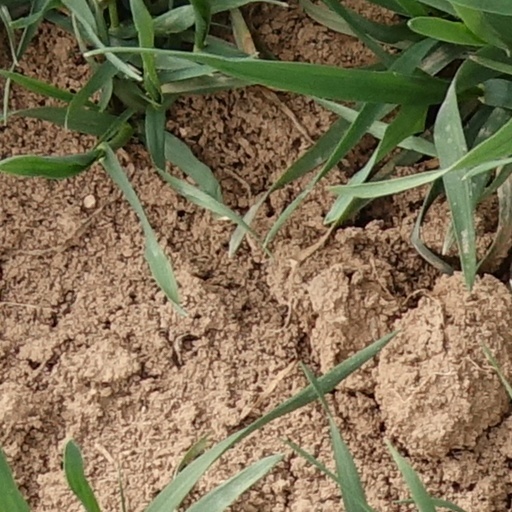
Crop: wheat